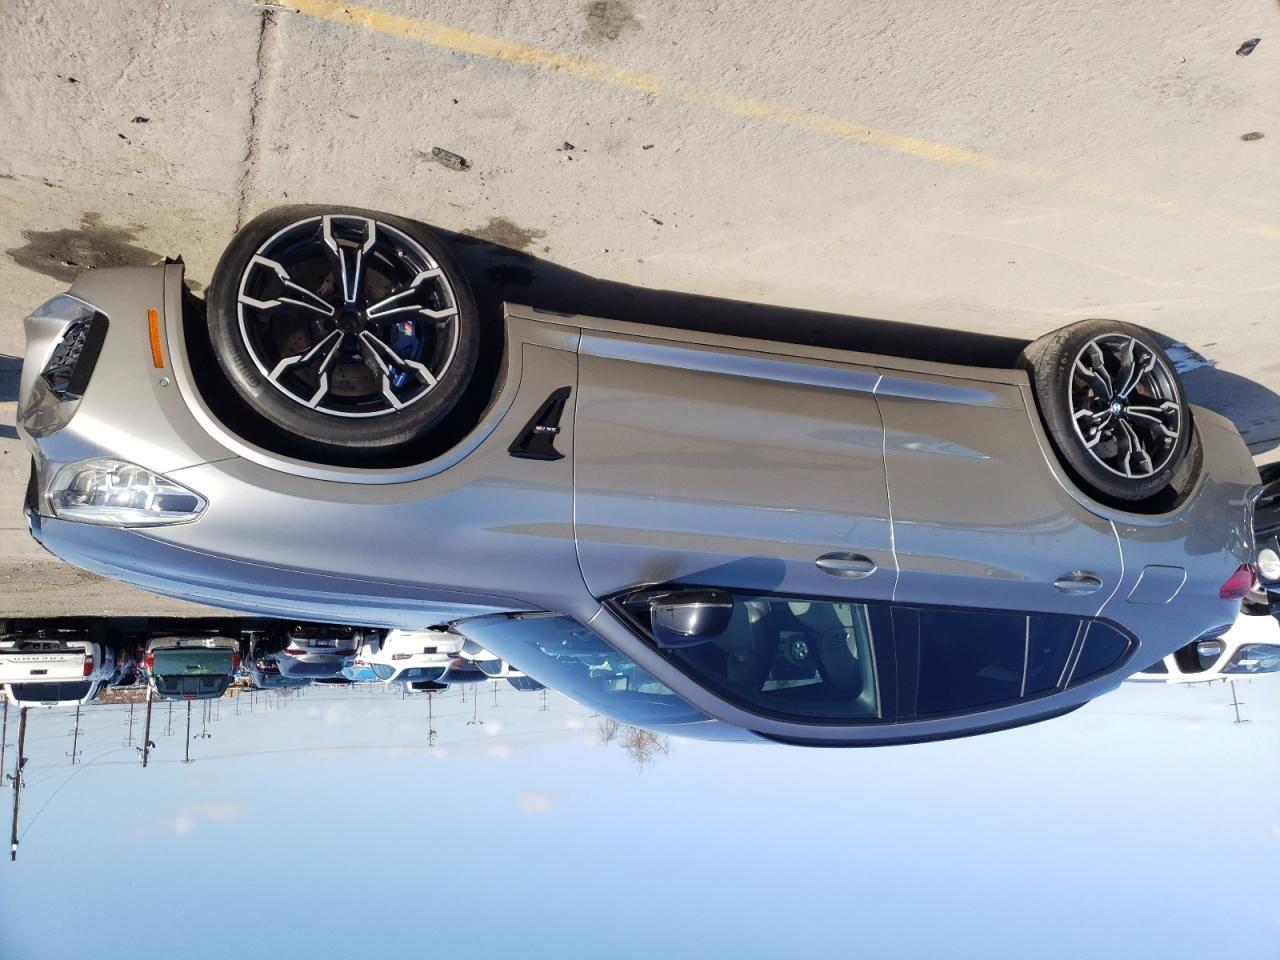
Aucun dommage détecté.
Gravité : aucun